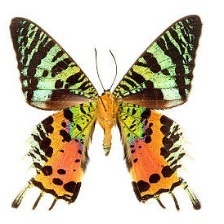
Species: MADAGASCAN SUNSET MOTH